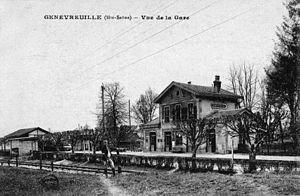
La gare de Genevreuille, en Haute-Saône, au début des années 1900.
Le 414ᵉ régiment d'infanterie est un régiment d'infanterie de l'Armée de terre française constitué en 1915 avec des blessés guéris et des jeunes soldats de la classe 1915 provenant des dépôts des 7ᵉ, 14ᵉ et 21ᵉ régions militaires.
La gare de Genevreuille est une gare ferroviaire française de la ligne de Paris-Est à Mulhouse-Ville, située au lieu-dit La Gare de Genevreuille sur le territoire de la commune de Genevreuille, dans le département de la Haute-Saône en région Bourgogne-Franche-Comté.